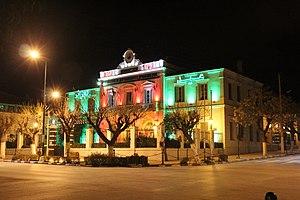
La mairie de Batna